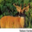
Label: deer